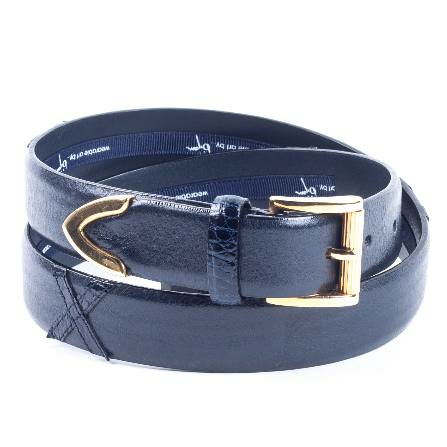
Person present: No